Fortín Conde de Mirasol

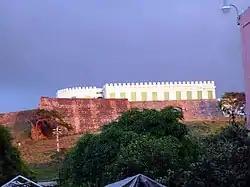

El Fortín Conde de Mirasol, also known as Fuerte de Vieques, is a fort built in 1845 located in the town of Isabel Segunda in Vieques, an island municipality of Puerto Rico. In 1991, the fort was restored by the Institute of Puerto Rican Culture. The structure houses the Vieques Museum of Art and History and the Vieques Historic Archives, an extensive collection of documents related to the history of Vieques. It was listed on the National Register of Historic Places in 1977, and on the Puerto Rico Register of Historic Sites and Zones in 2001.